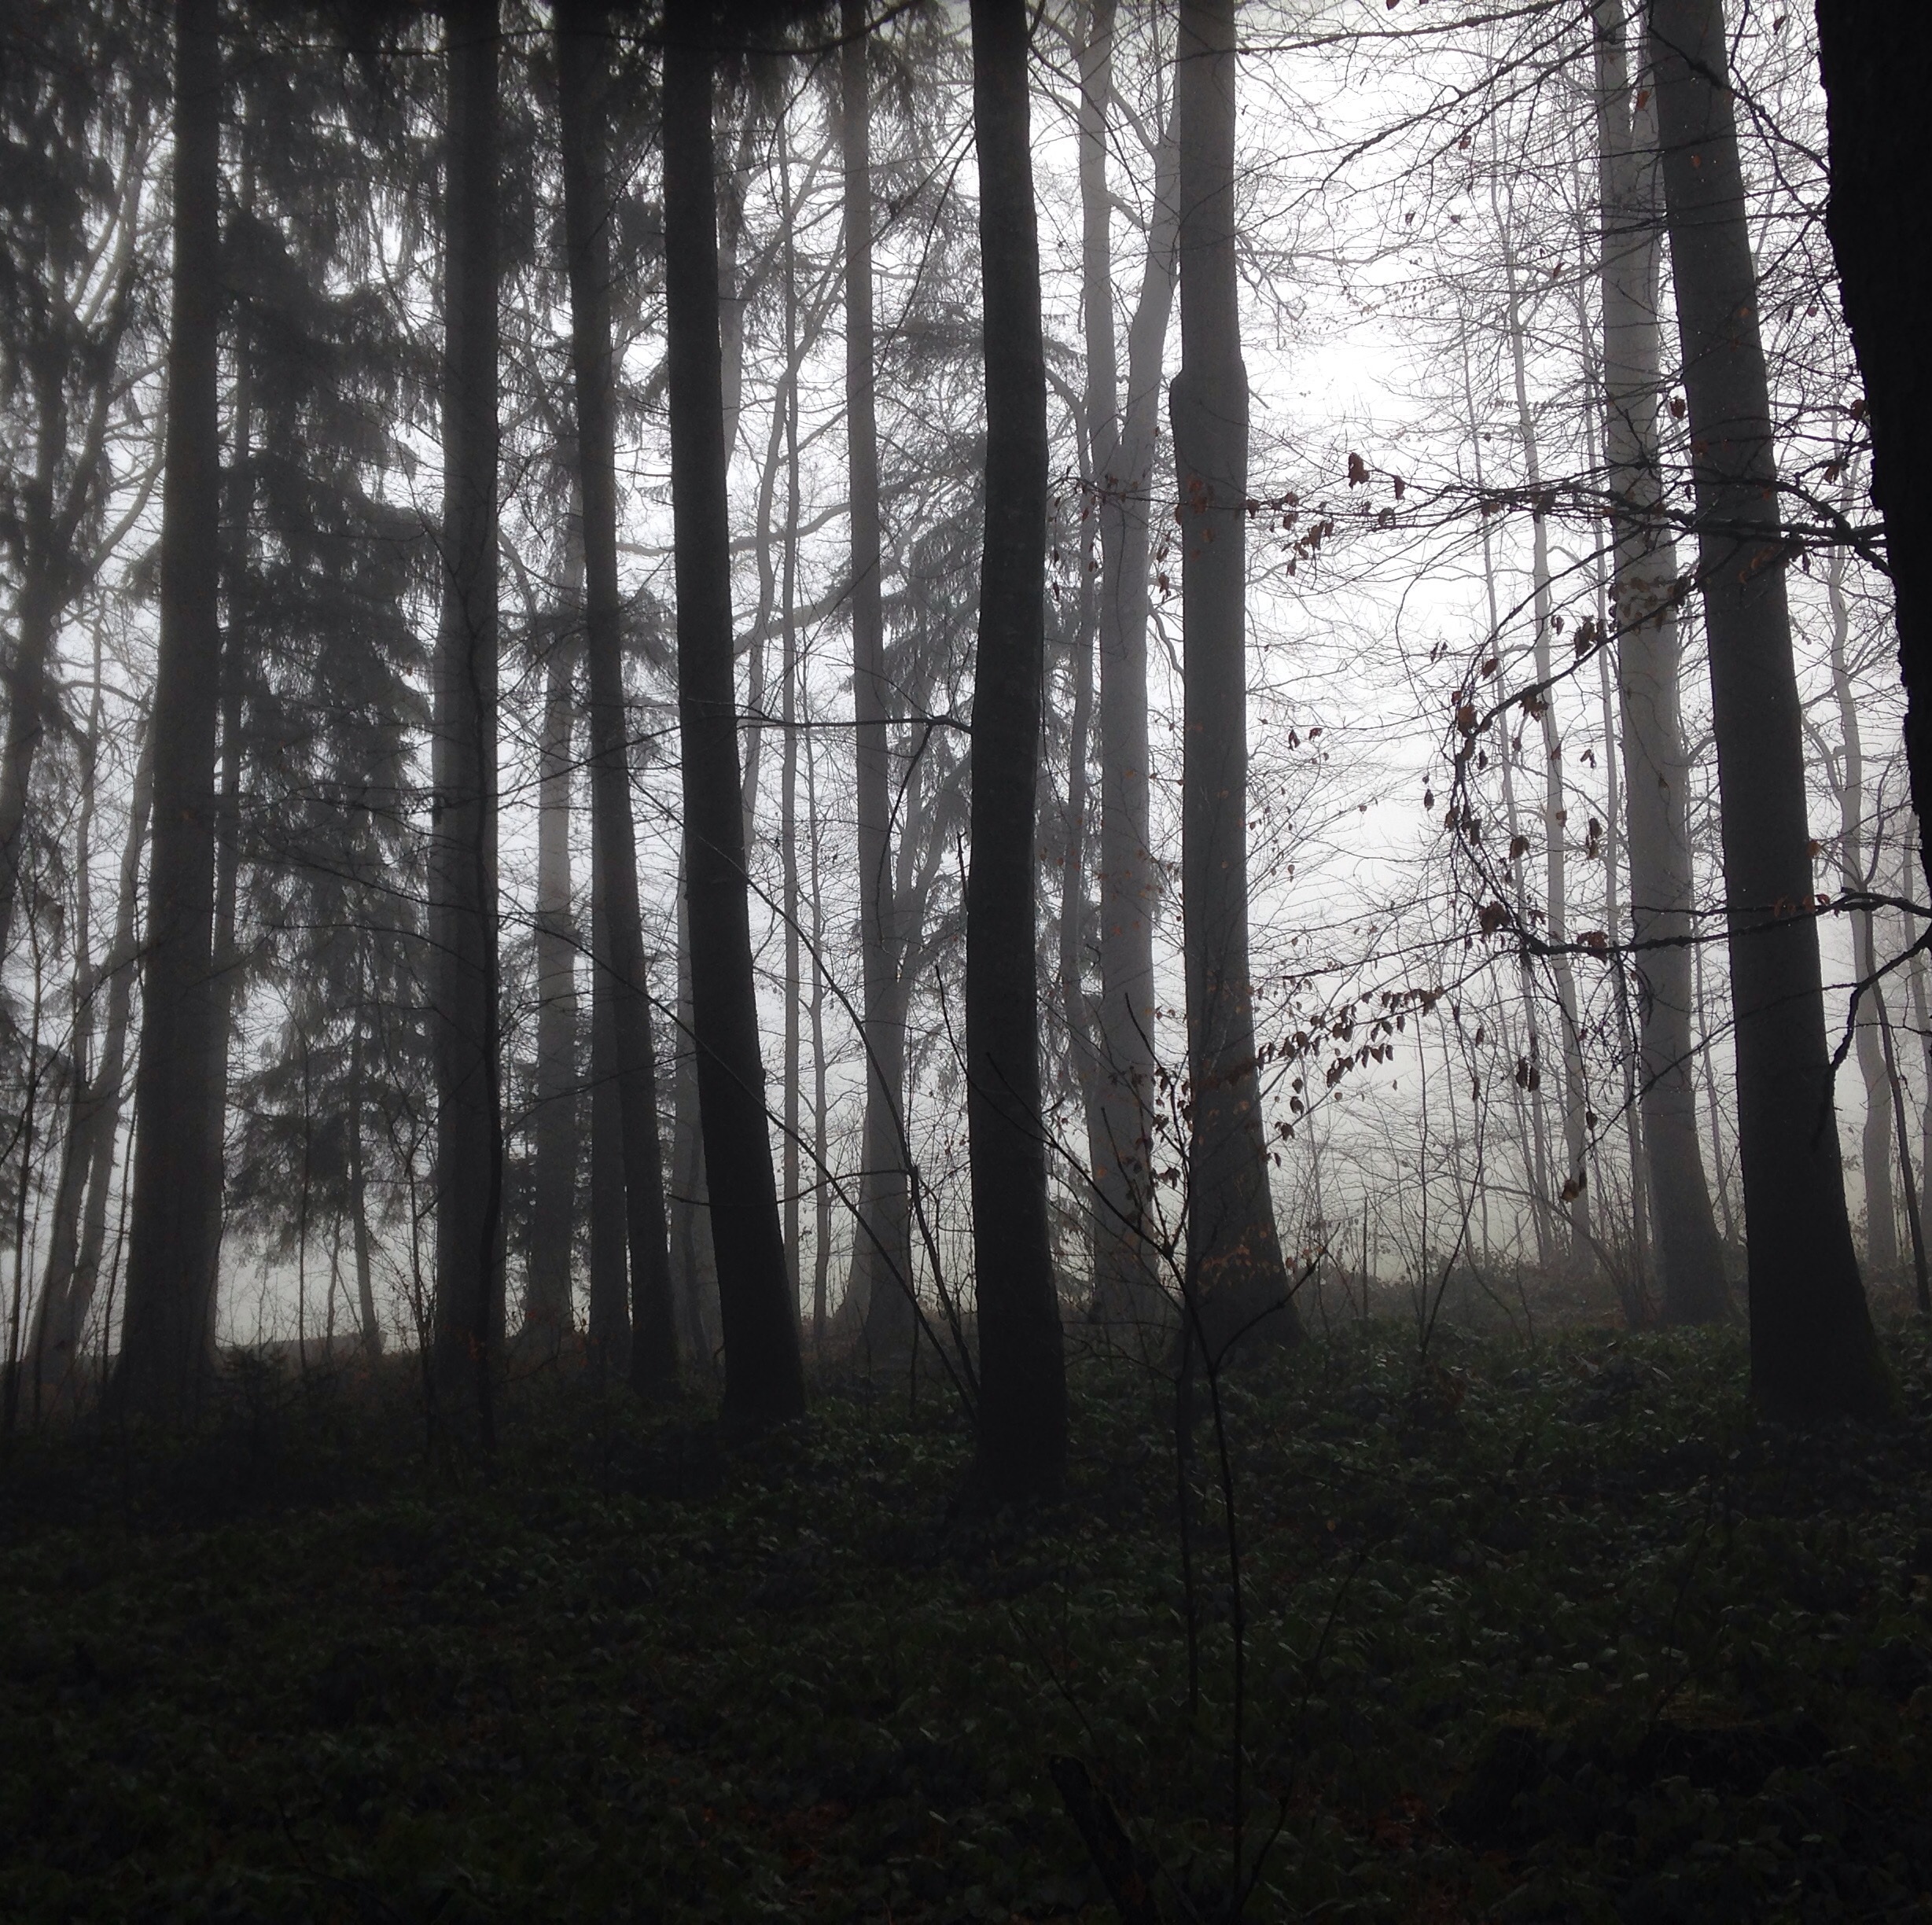
tree, nature, forest, wilderness, branch, plant, mist, sunlight, morning, leaf, autumn, darkness, season, woodland, habitat, ecosystem, biome, old growth forest, natural environment, geographical feature, atmospheric phenomenon, woody plant, temperate broadleaf and mixed forest, temperate coniferous forest